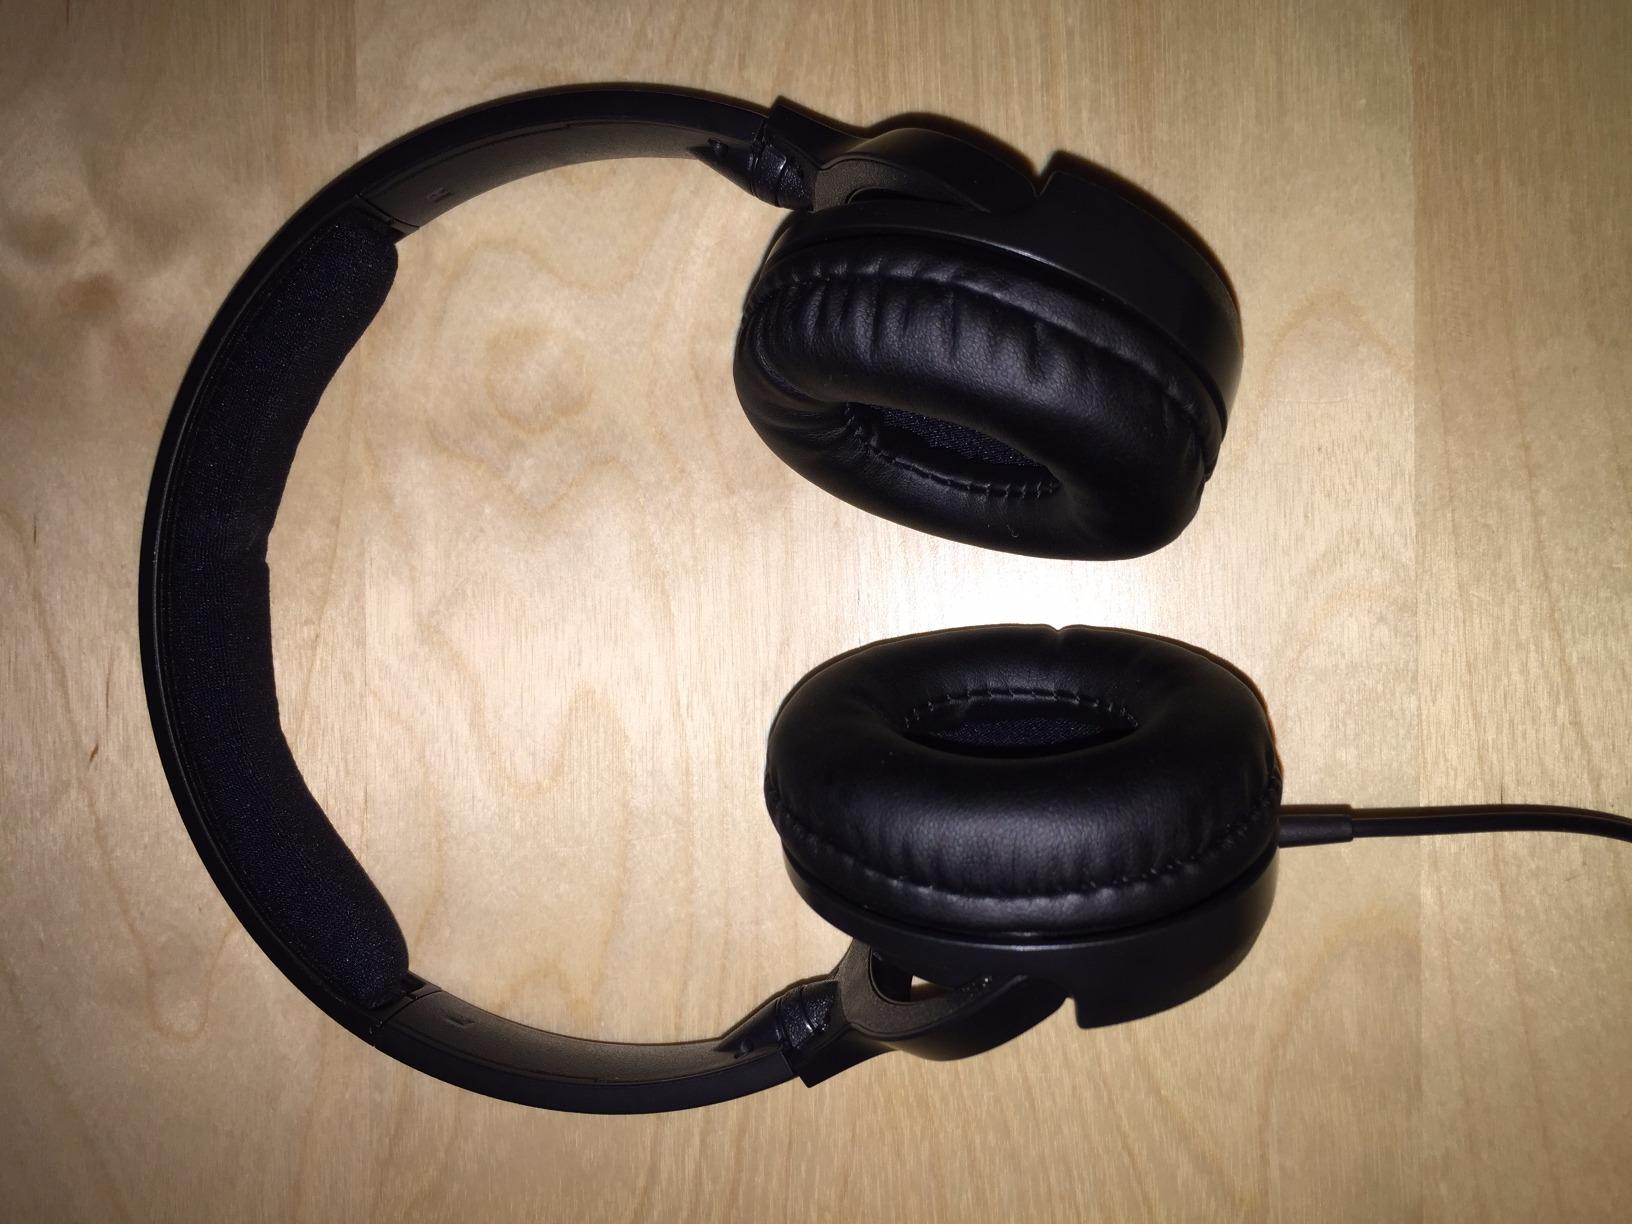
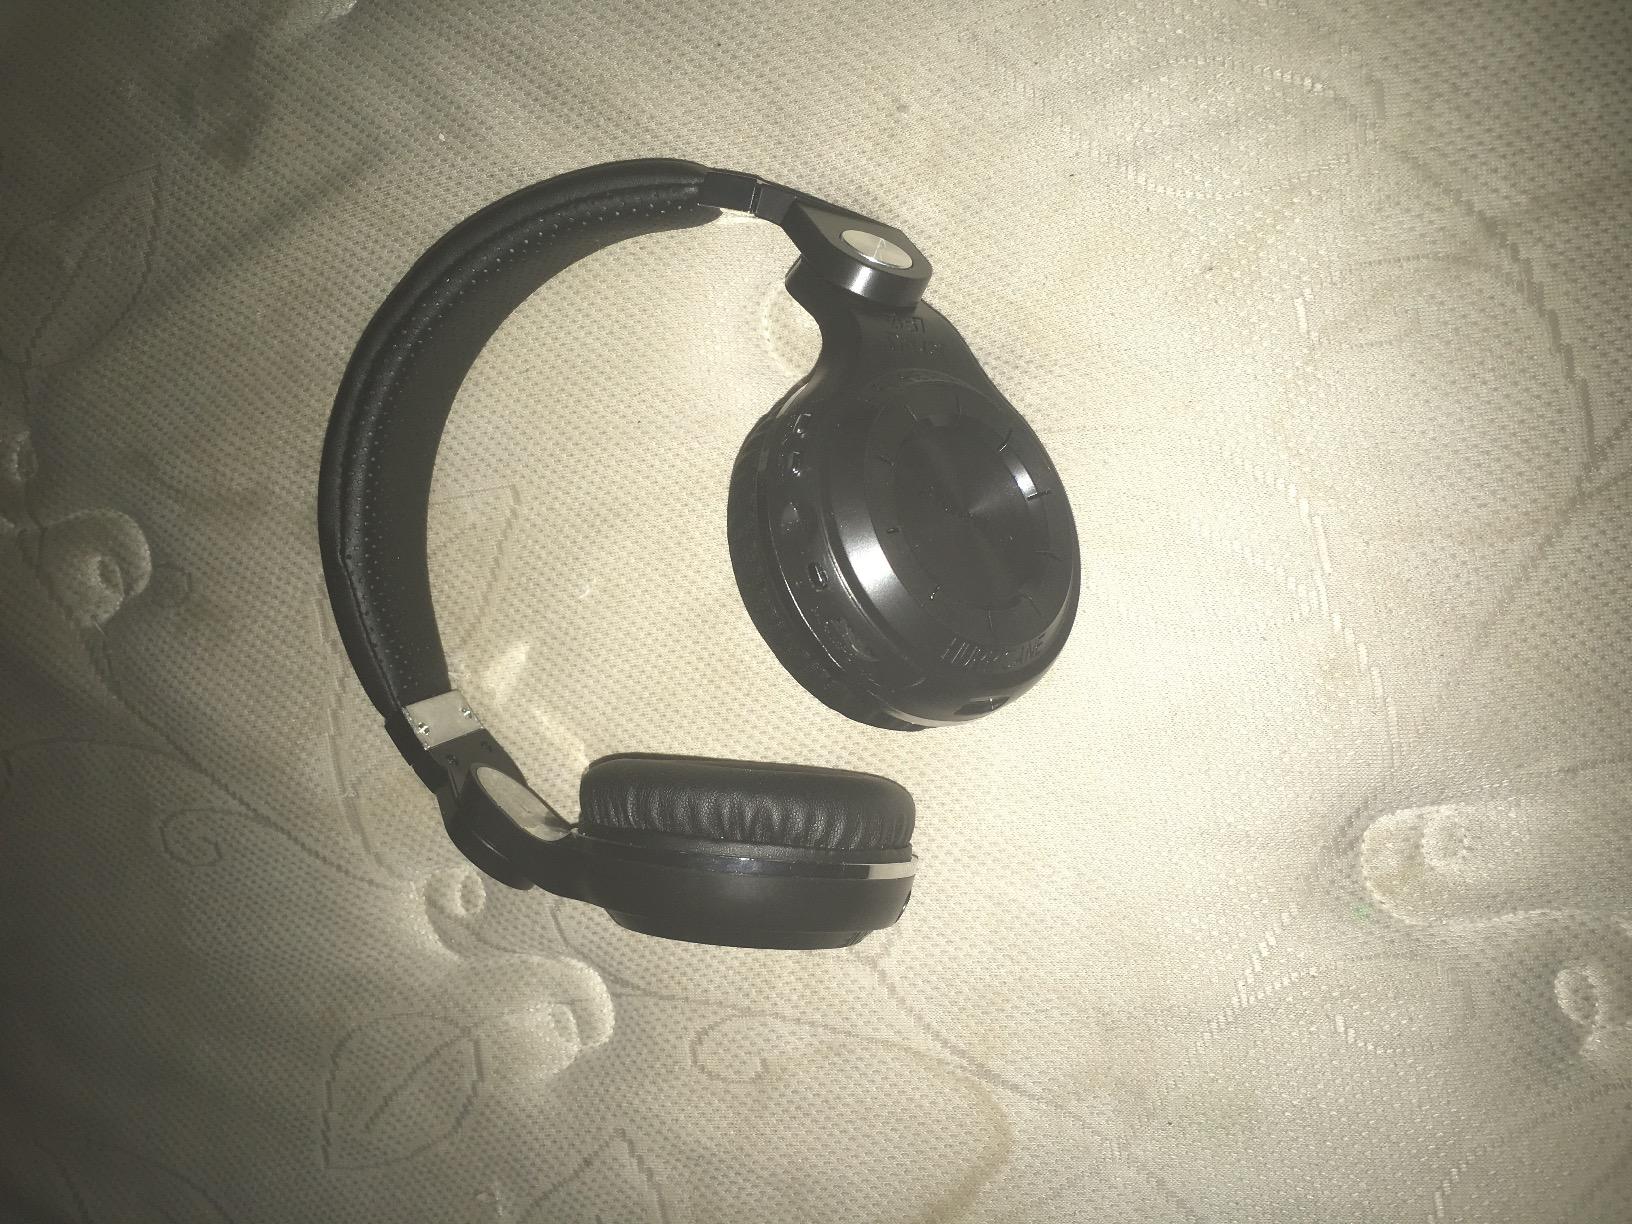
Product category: headphones
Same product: no